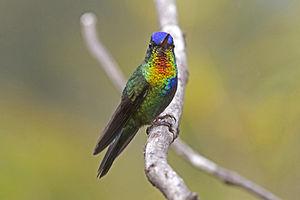
Le Colibri insigne, unique représentant du genre Panterpe, est une espèce de colibris de la sous-famille des Trochilinae.